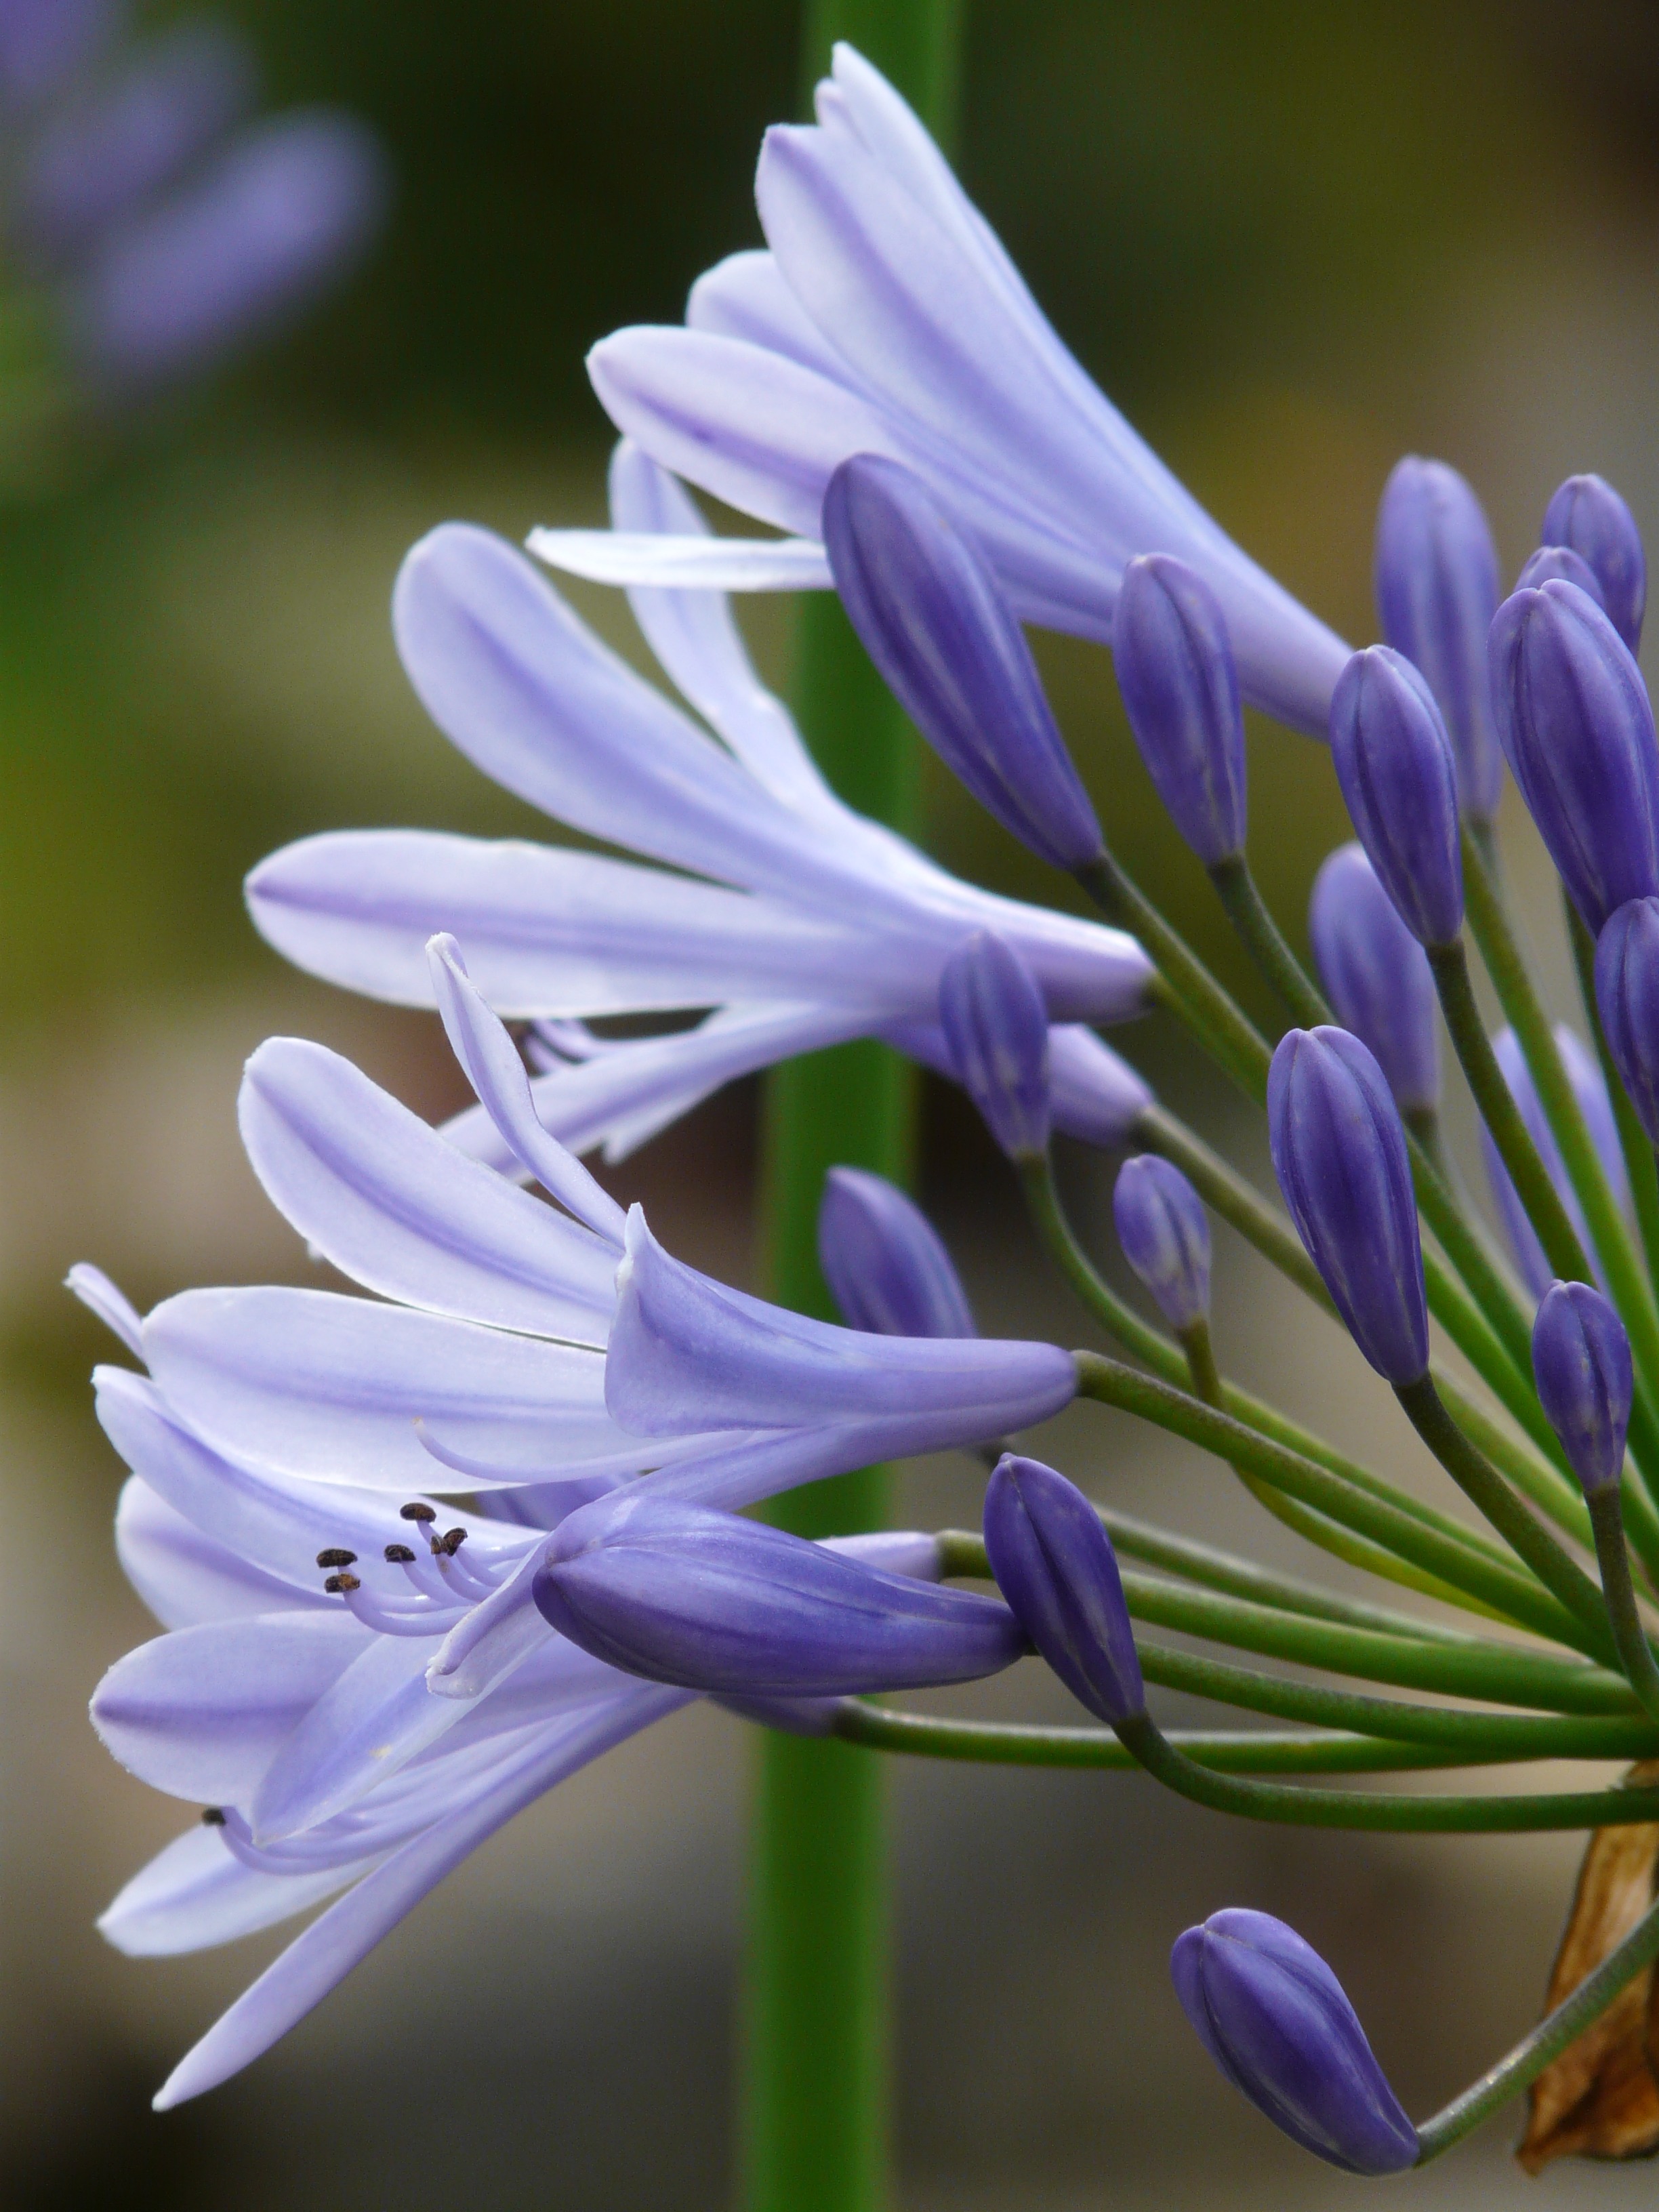
blossom, plant, flower, petal, herb, botany, blue, flora, wildflower, lily, agapanthus, hyacinth, macro photography, ornamental plant, inflorescence, flowering plant, agapanthus africanus, jewelry lilies greenhouse, love flower, plant stem, land plant, agapanthoideae